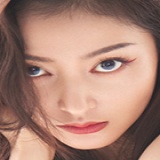
diễn viên Trương Thiên Ái